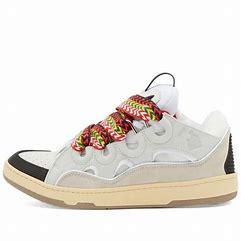
Brand: Lanvin
Model: Curb